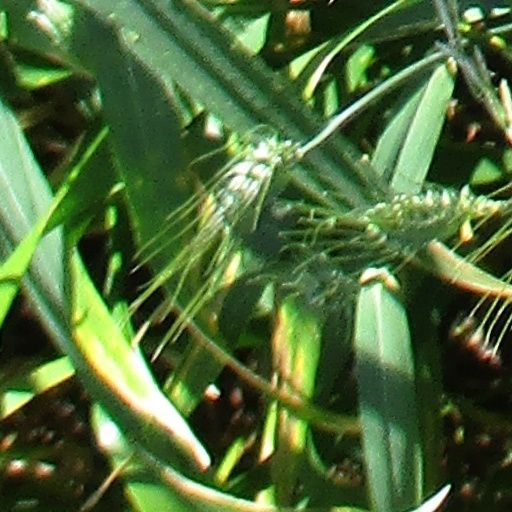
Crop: wheat